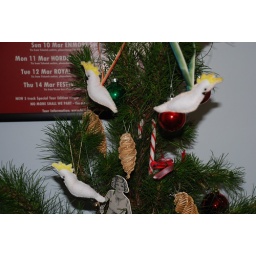
3 cockatoos in a pine tree